Washington A. Roebling II

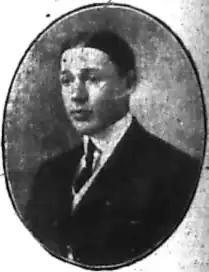
Portrait of Washington Roebling II

Washington Augustus Roebling II (March 25, 1881 – April 15, 1912) was an American businessman and early automobile manufacturer who perished in the sinking of RMS Titanic.